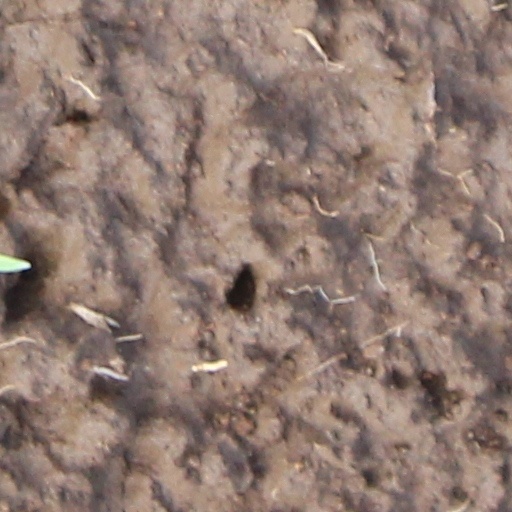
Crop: wheat